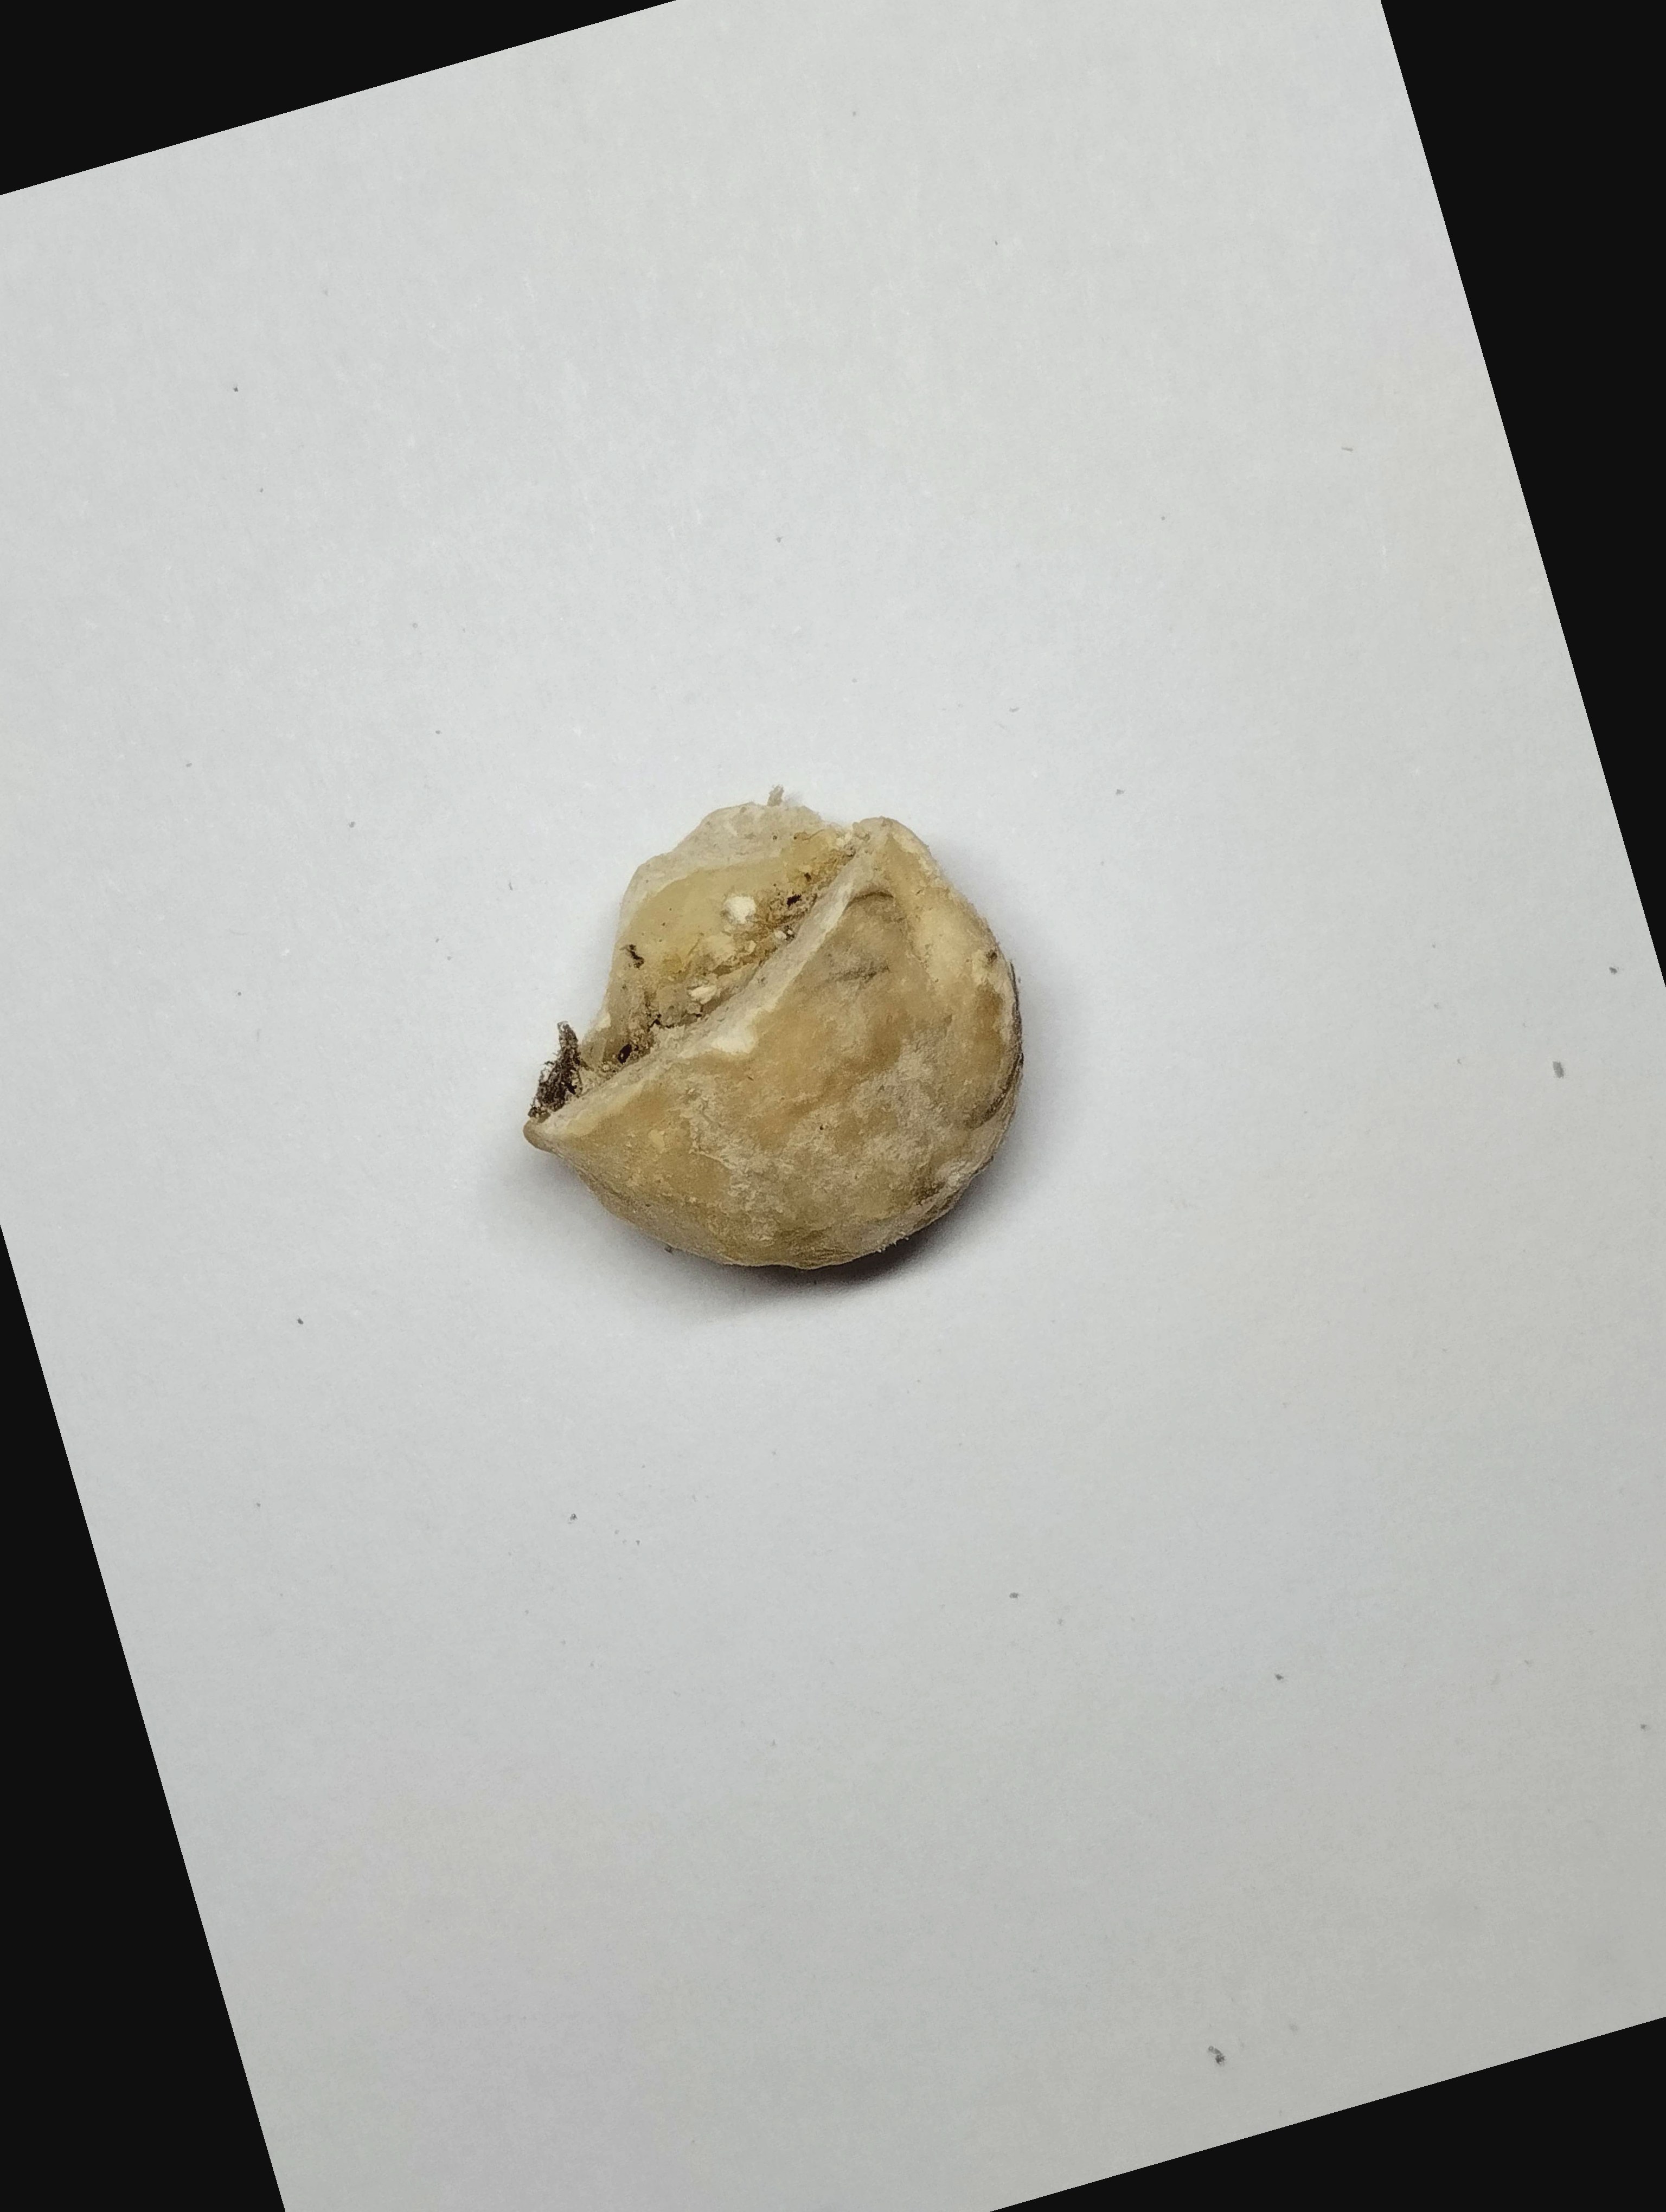
Label: rusak (damaged seed)